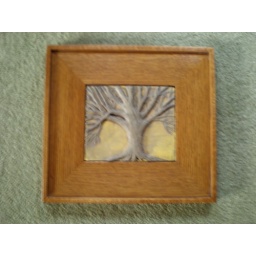
mighty oak tree in an arts and crafts quarter sawn white oak frame.13 1/2' x 15&amp;quot; . $250.00